Giovanni Battista Caprara

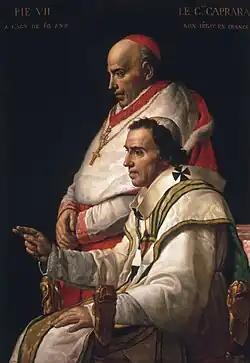
Pope Pius VII (foreground) with Cardinal Caprara (background). Painting by Jacques-Louis David

In November 1801 the Archbishop of Milan Filippo Maria Visconti was invited by Talleyrand to Lyon to participate in the founding of the Italian Republic, the work of First Consul Bonaparte; but on 30 December 1801, Visconti died there in Lyon while attending a formal banquet. Napoleon arrived in Lyon on 11 January 1802 and designated Caprara as the new Archbishop of Milan. Pope Pius VII concurred, so on 24 May 1802 Caprara was appointed to the post.